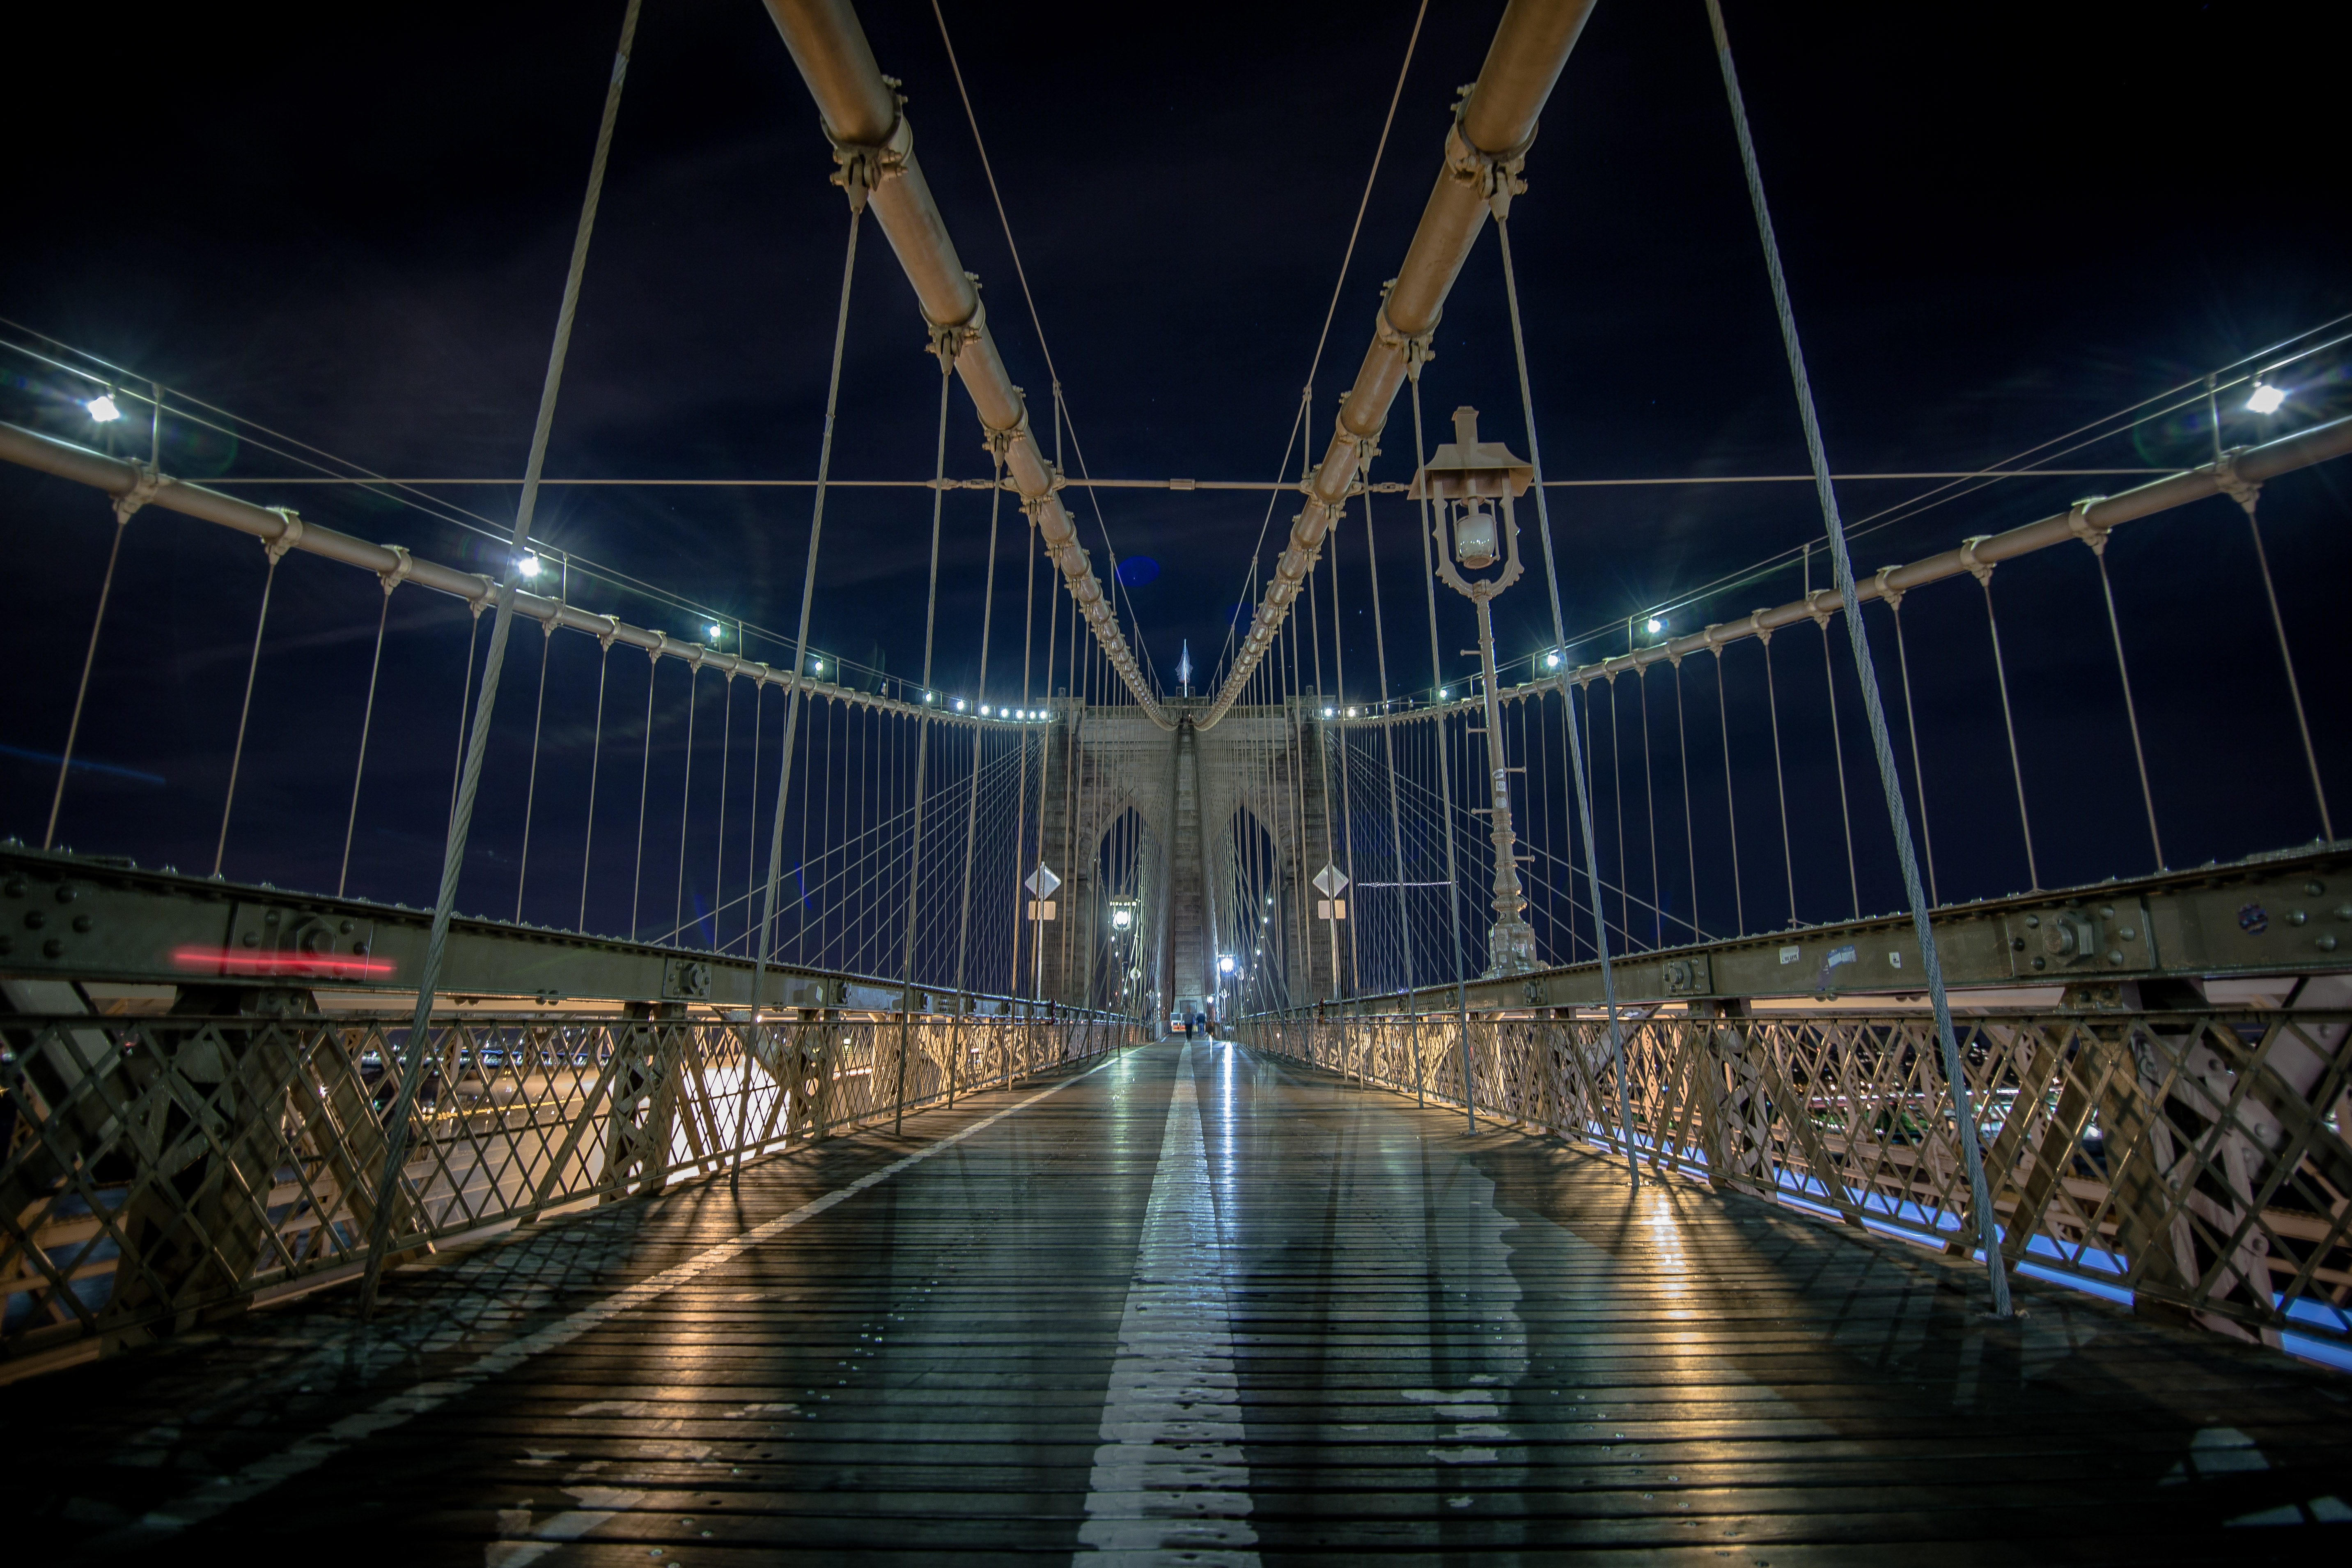
pedestrian, light, architecture, structure, bridge, night, crossing, perspective, building, urban, cityscape, steel, evening, construction, reflection, pillar, landmark, suspension, darkness, hanging, lighting, infrastructure, symmetry, cables, ropes, connection, metropolis, footwalk